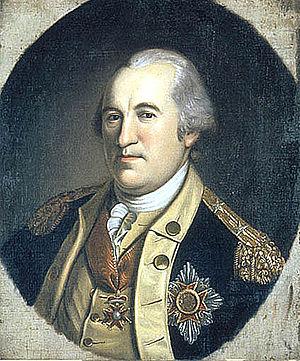
Friedrich Wilhelm von Steuben
Cette page concerne des événements d'actualité qui se sont produits durant l'année 1778 du calendrier grégorien aux États-Unis.
2 février et 16 octobre : décrets inspirés par José de Gálvez étendant la liberté de commerce en Espagne. Treize ports de la péninsule ibérique peuvent participer librement aux échanges commerciaux avec 24 ports de l'Amérique espagnole.